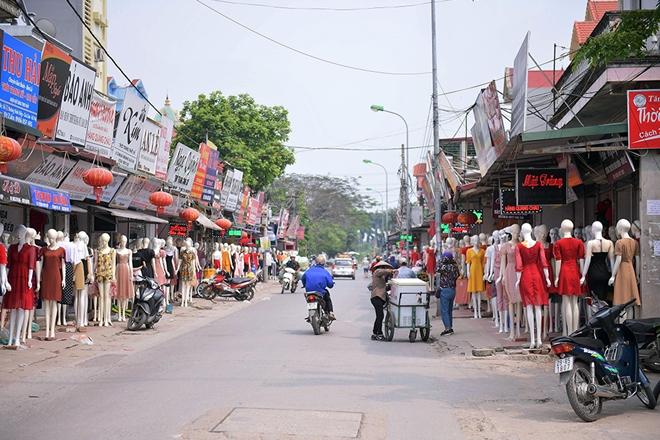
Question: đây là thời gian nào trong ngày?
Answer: đây là buổi sáng